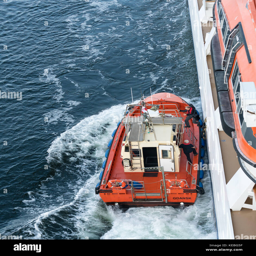
pilot leaving a cruise ship